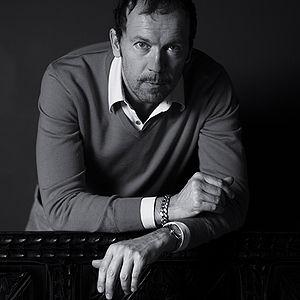
Oscar van den Boogaard est un écrivain néerlandais, né en 1964.